Old College Field

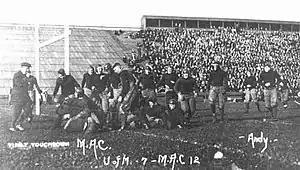
MAC vs UM football in 1913

The football team used the Field from 1902 to 1923 before College Field opened.